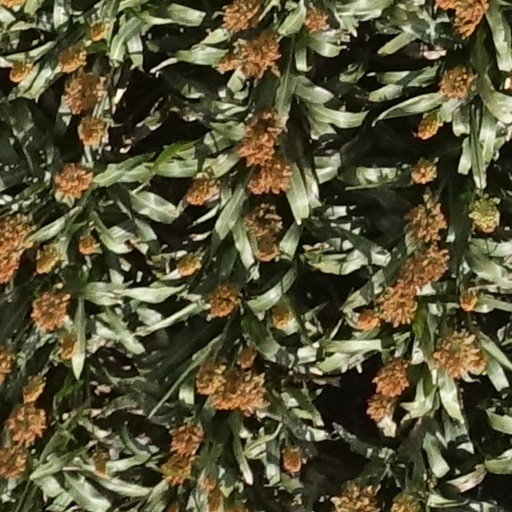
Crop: sorghum